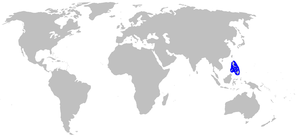
Scyliorhinus garmani est une espèce de requins.